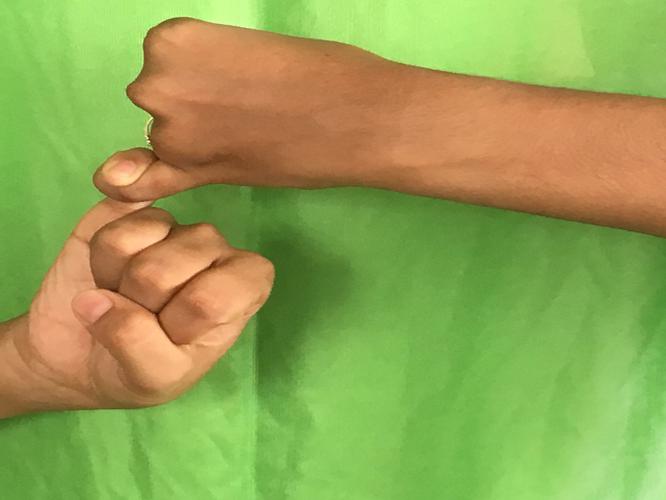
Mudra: Kilaka
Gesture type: double_hand